Estonians in Ukraine

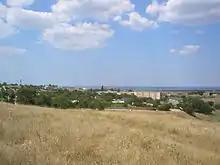
Beregovoe in August 2011.

The first settlements of Estonians on the territory of Ukraine appeared in the Crimea in the 1860s and were founded by the followers of Juhan Leinberg. The first Estonian immigrants arrived in Perekop in May 1861. The Imperial Russian Government allocated 36,000 acres of land in 40 villages for Estonians in Simferopol and other counties of Taurida Governorate. After the Russian Revolution and the Ukrainian War of Independence, the number of Estonians on the territory of Ukraine increased primarily as a result of military and labor migrations.